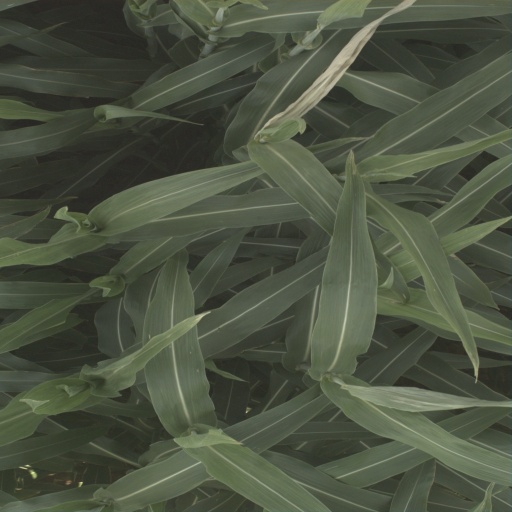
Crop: sorghum